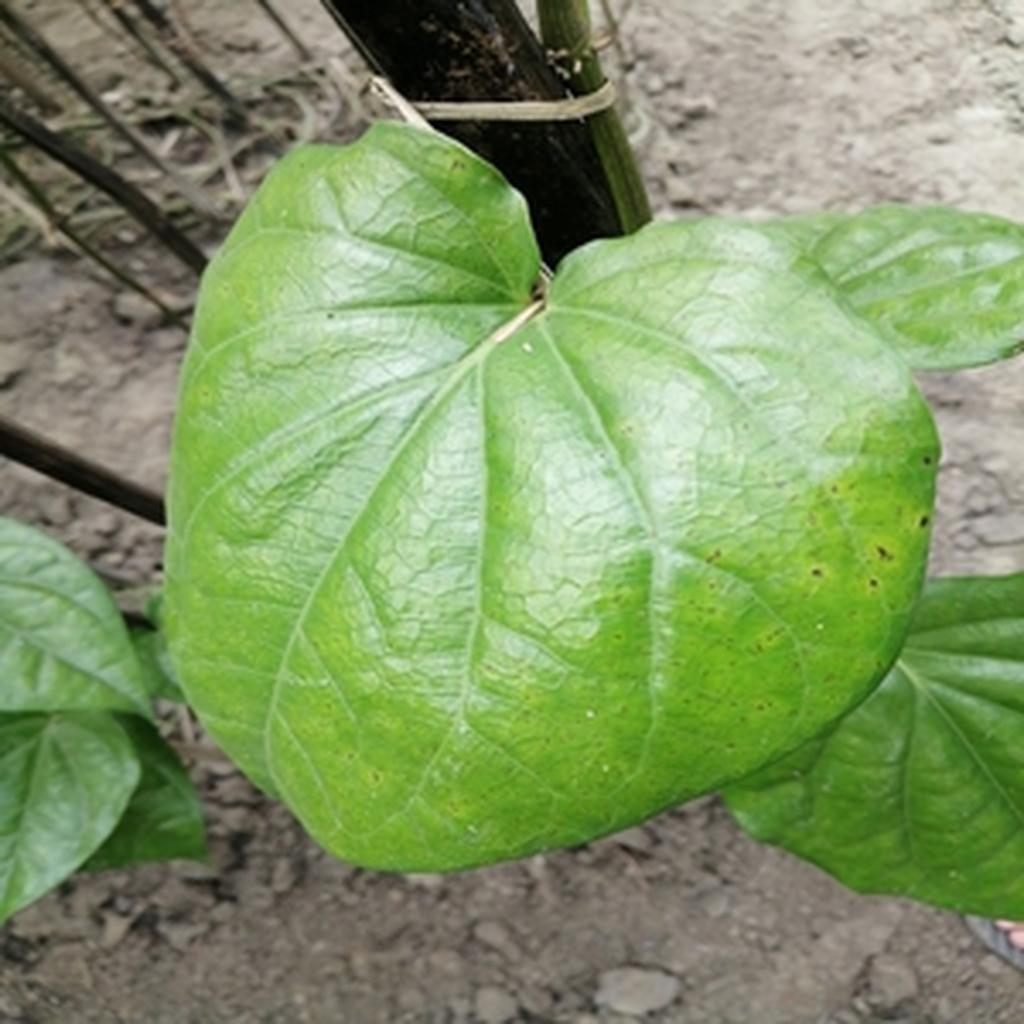
Label: Leaf_Spot